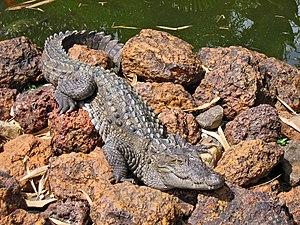
Crocodylus est un genre de crocodiliens de la famille des Crocodylidae.
Crocodylus palustris, le Crocodile des marais, est une espèce de crocodiliens de la famille des Crocodylidae.
Les Crocodiles constituent une sous-famille de crocodiliens de la famille des crocodilidés.